Jubilee Oil Field

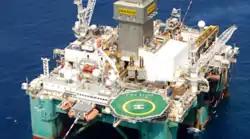
Jubilee Oil Field of the Ghana National Petroleum Corporation (GNPC) and National Petroleum Authority.

The Jubilee Oil Field is an oil field located off the coast of Ghana's Western Region in the South Atlantic Ocean under the ownership of the Kosmos Energy, Occidental Petroleum and the Tullow Oil.